Sea Dart

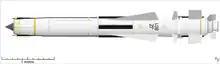
Sea Dart missile illustration. The "Chow" booster is on the extreme right. The four small receiver antennas for the semi-active radar homing are visible on the left. The antennas are arranged to provide phase-comparison to improve accuracy.

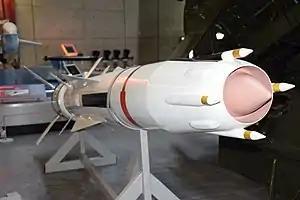
Pink ramjet air intake

Sea Dart is a two-stage, long missile weighing . It is launched using a drop-off "Chow" solid-fuel booster that accelerates it to the supersonic speed necessary for the operation of the cruise motor, a Rolls-Royce /Bristol Siddeley kerosene-fuelled "Odin" ramjet. This gives a cruise speed of over Mach 2.5, and unlike many rocket-powered designs, the cruise engine burns for the entire flight, giving excellent terminal manoeuvrability at extreme range.